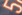
Number: 5